Almond Eye

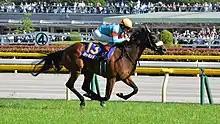
Almond Eye wins the Yushun Himba (Japanese Oaks)

Almond Eye (Japanese: アーモンドアイ, foaled 10 March 2015) is a champion Japanese Thoroughbred racehorse who won the Japanese Fillies' Triple Crown in 2018, and holds a world record over 2,400 meters on turf. She is also a two-time winner of the Japan Cup, breaking the record in the 2018 race and defeating two other undefeated Japan Triple Crown winners in the 2020 race. Almond Eye was the 2018 Japanese Horse of the Year, 2018 Best Three-Year-Old Filly, 2020 Japanese Horse of the Year, and 2020 Best Older Filly or Mare. She was the World Champion of 2020 in the TRC Global Horses Rankings, and is the highest earning racehorse in the world among the racehorses born in 2015. Her other notable wins include the Dubai Turf in 2019, the Tenno Sho in 2019 and 2020, and the Victoria Mile in 2020.